Ham (Genesis)

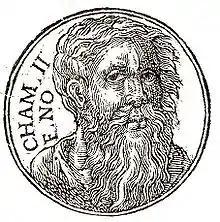
16th-century depiction by Guillaume Rouillé

Ham (in ), according to the Table of Nations in the Book of Genesis, was the second son of Noah and the father of Cush, Mizraim, Phut and Canaan.